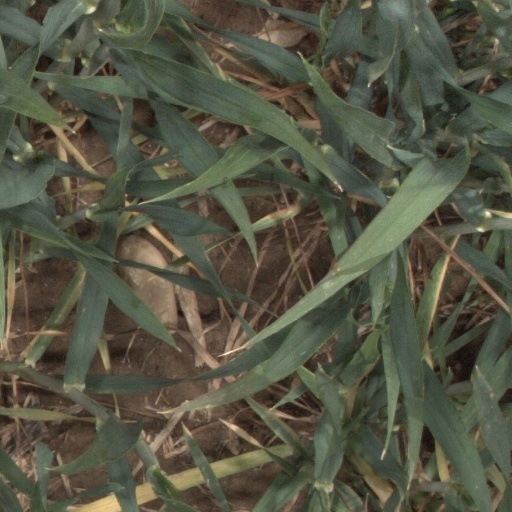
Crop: wheat